Blodeuwedd

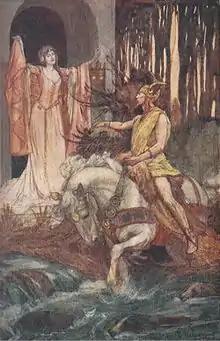
Blodeuwedd meets Gronw.

Struck by the spear thrown by Gronw's hand, Lleu transforms into an eagle and flies away. Gwydion tracks him down and finds him perched high on an oak tree. Through the singing of an englyn (known as englynion Gwydion) Gwydion lures Lleu down from the oak tree and switches him back to his human form. Gwydion and Math nurse Lleu back to health before mustering Gwynedd and reclaiming his lands from Gronw and Blodeuwedd.